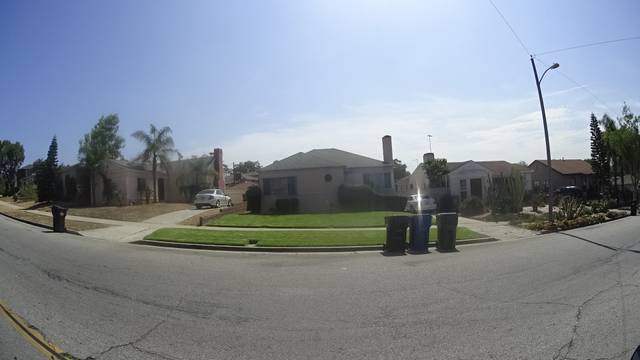
Region: Mexico
Coordinates: 33.981, -118.355